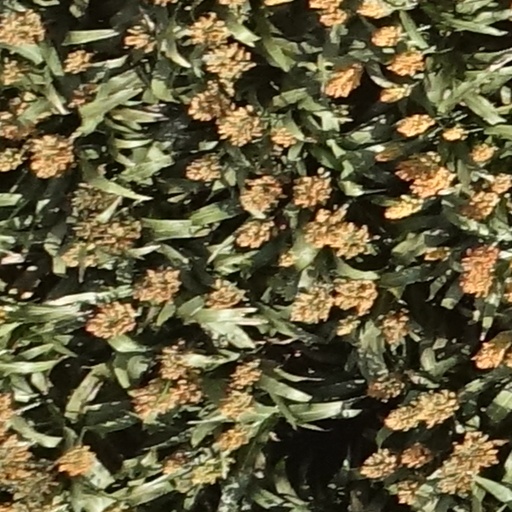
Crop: sorghum